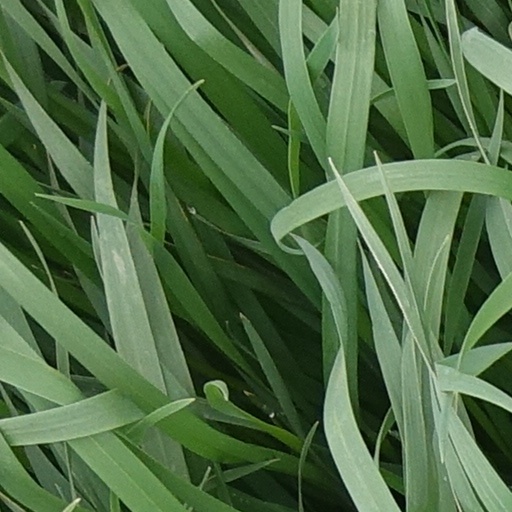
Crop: wheat